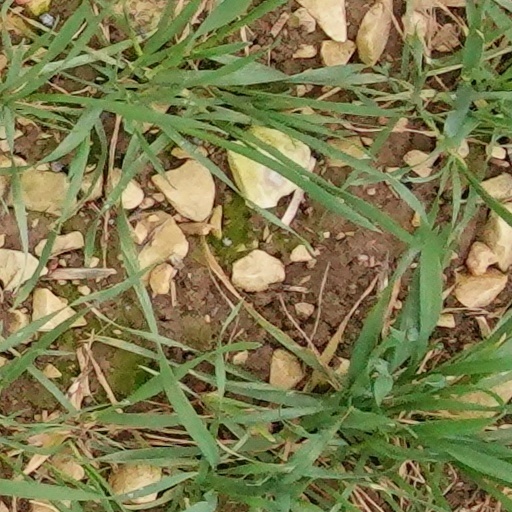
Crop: wheat